International Day of Peace

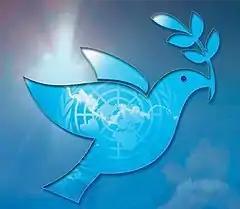

The International Day of Peace, also officially known as World Peace Day, is a United Nations-sanctioned holiday observed annually on 21 September. It is dedicated to world peace, and specifically the absence of war and violence, such as might be occasioned by a temporary ceasefire in a combat zone for humanitarian aid access. The day was first established in 1981 and first observed in September 1982 and is kept by many nations, political groups, military groups, and people.